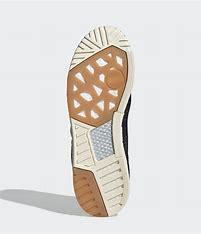
Brand: adidas
Model: Rivalry Rm Skate